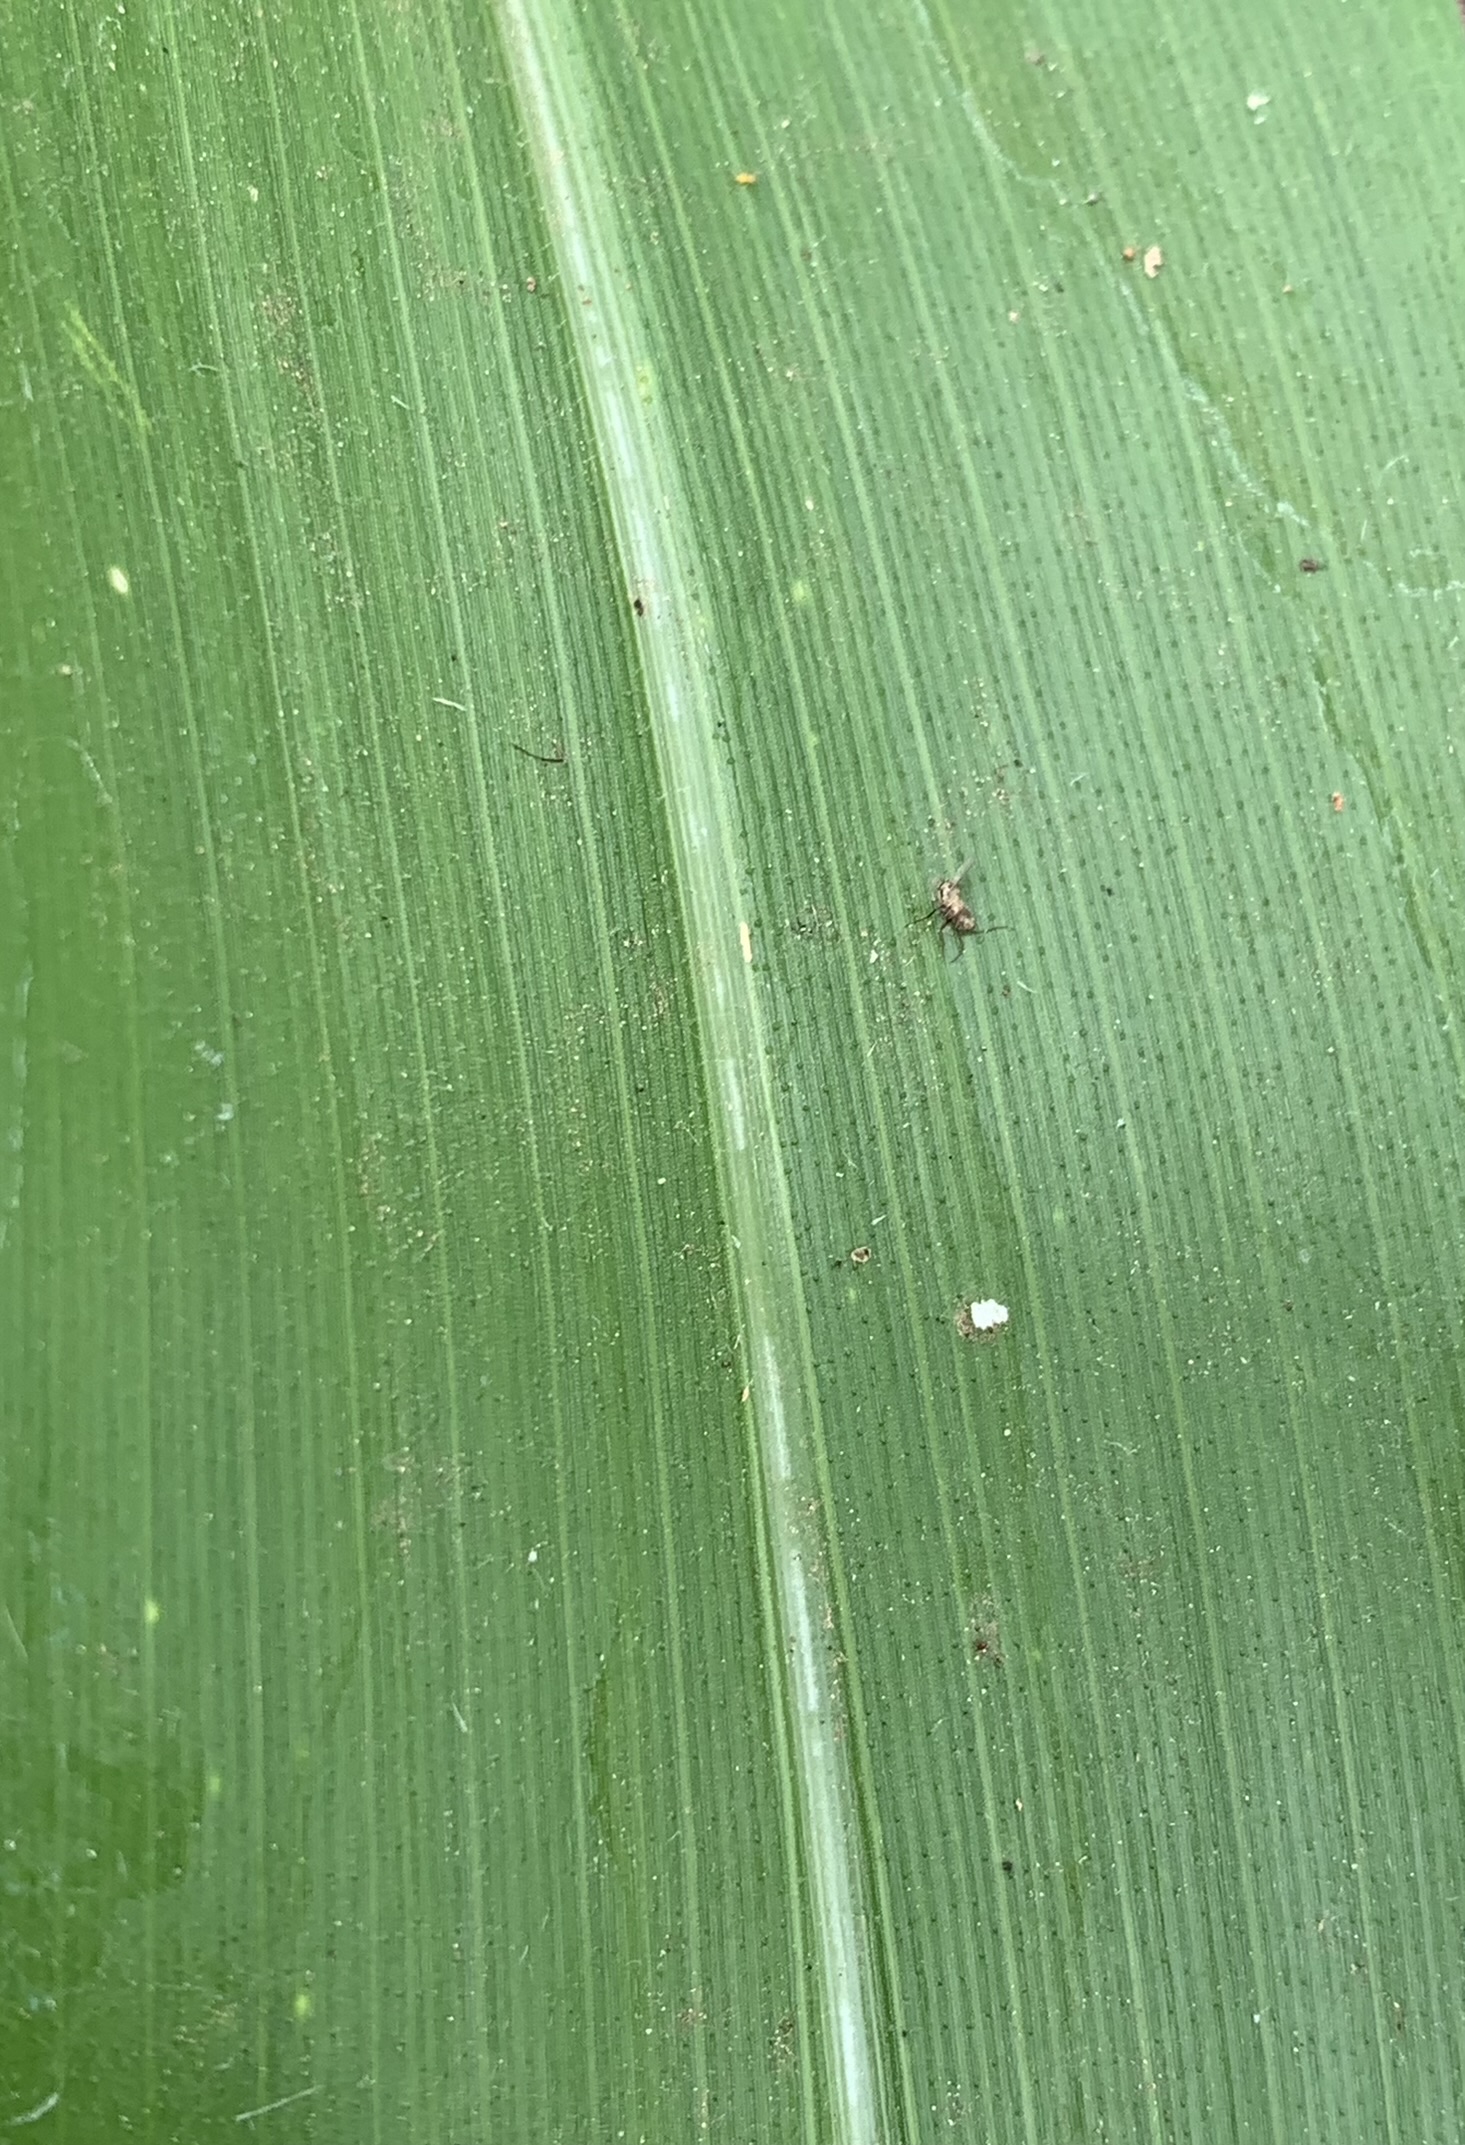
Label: Healthy